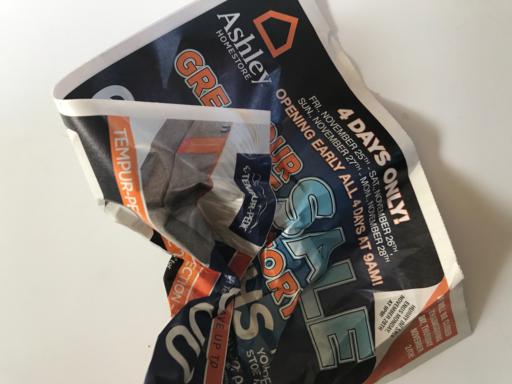
Label: paper